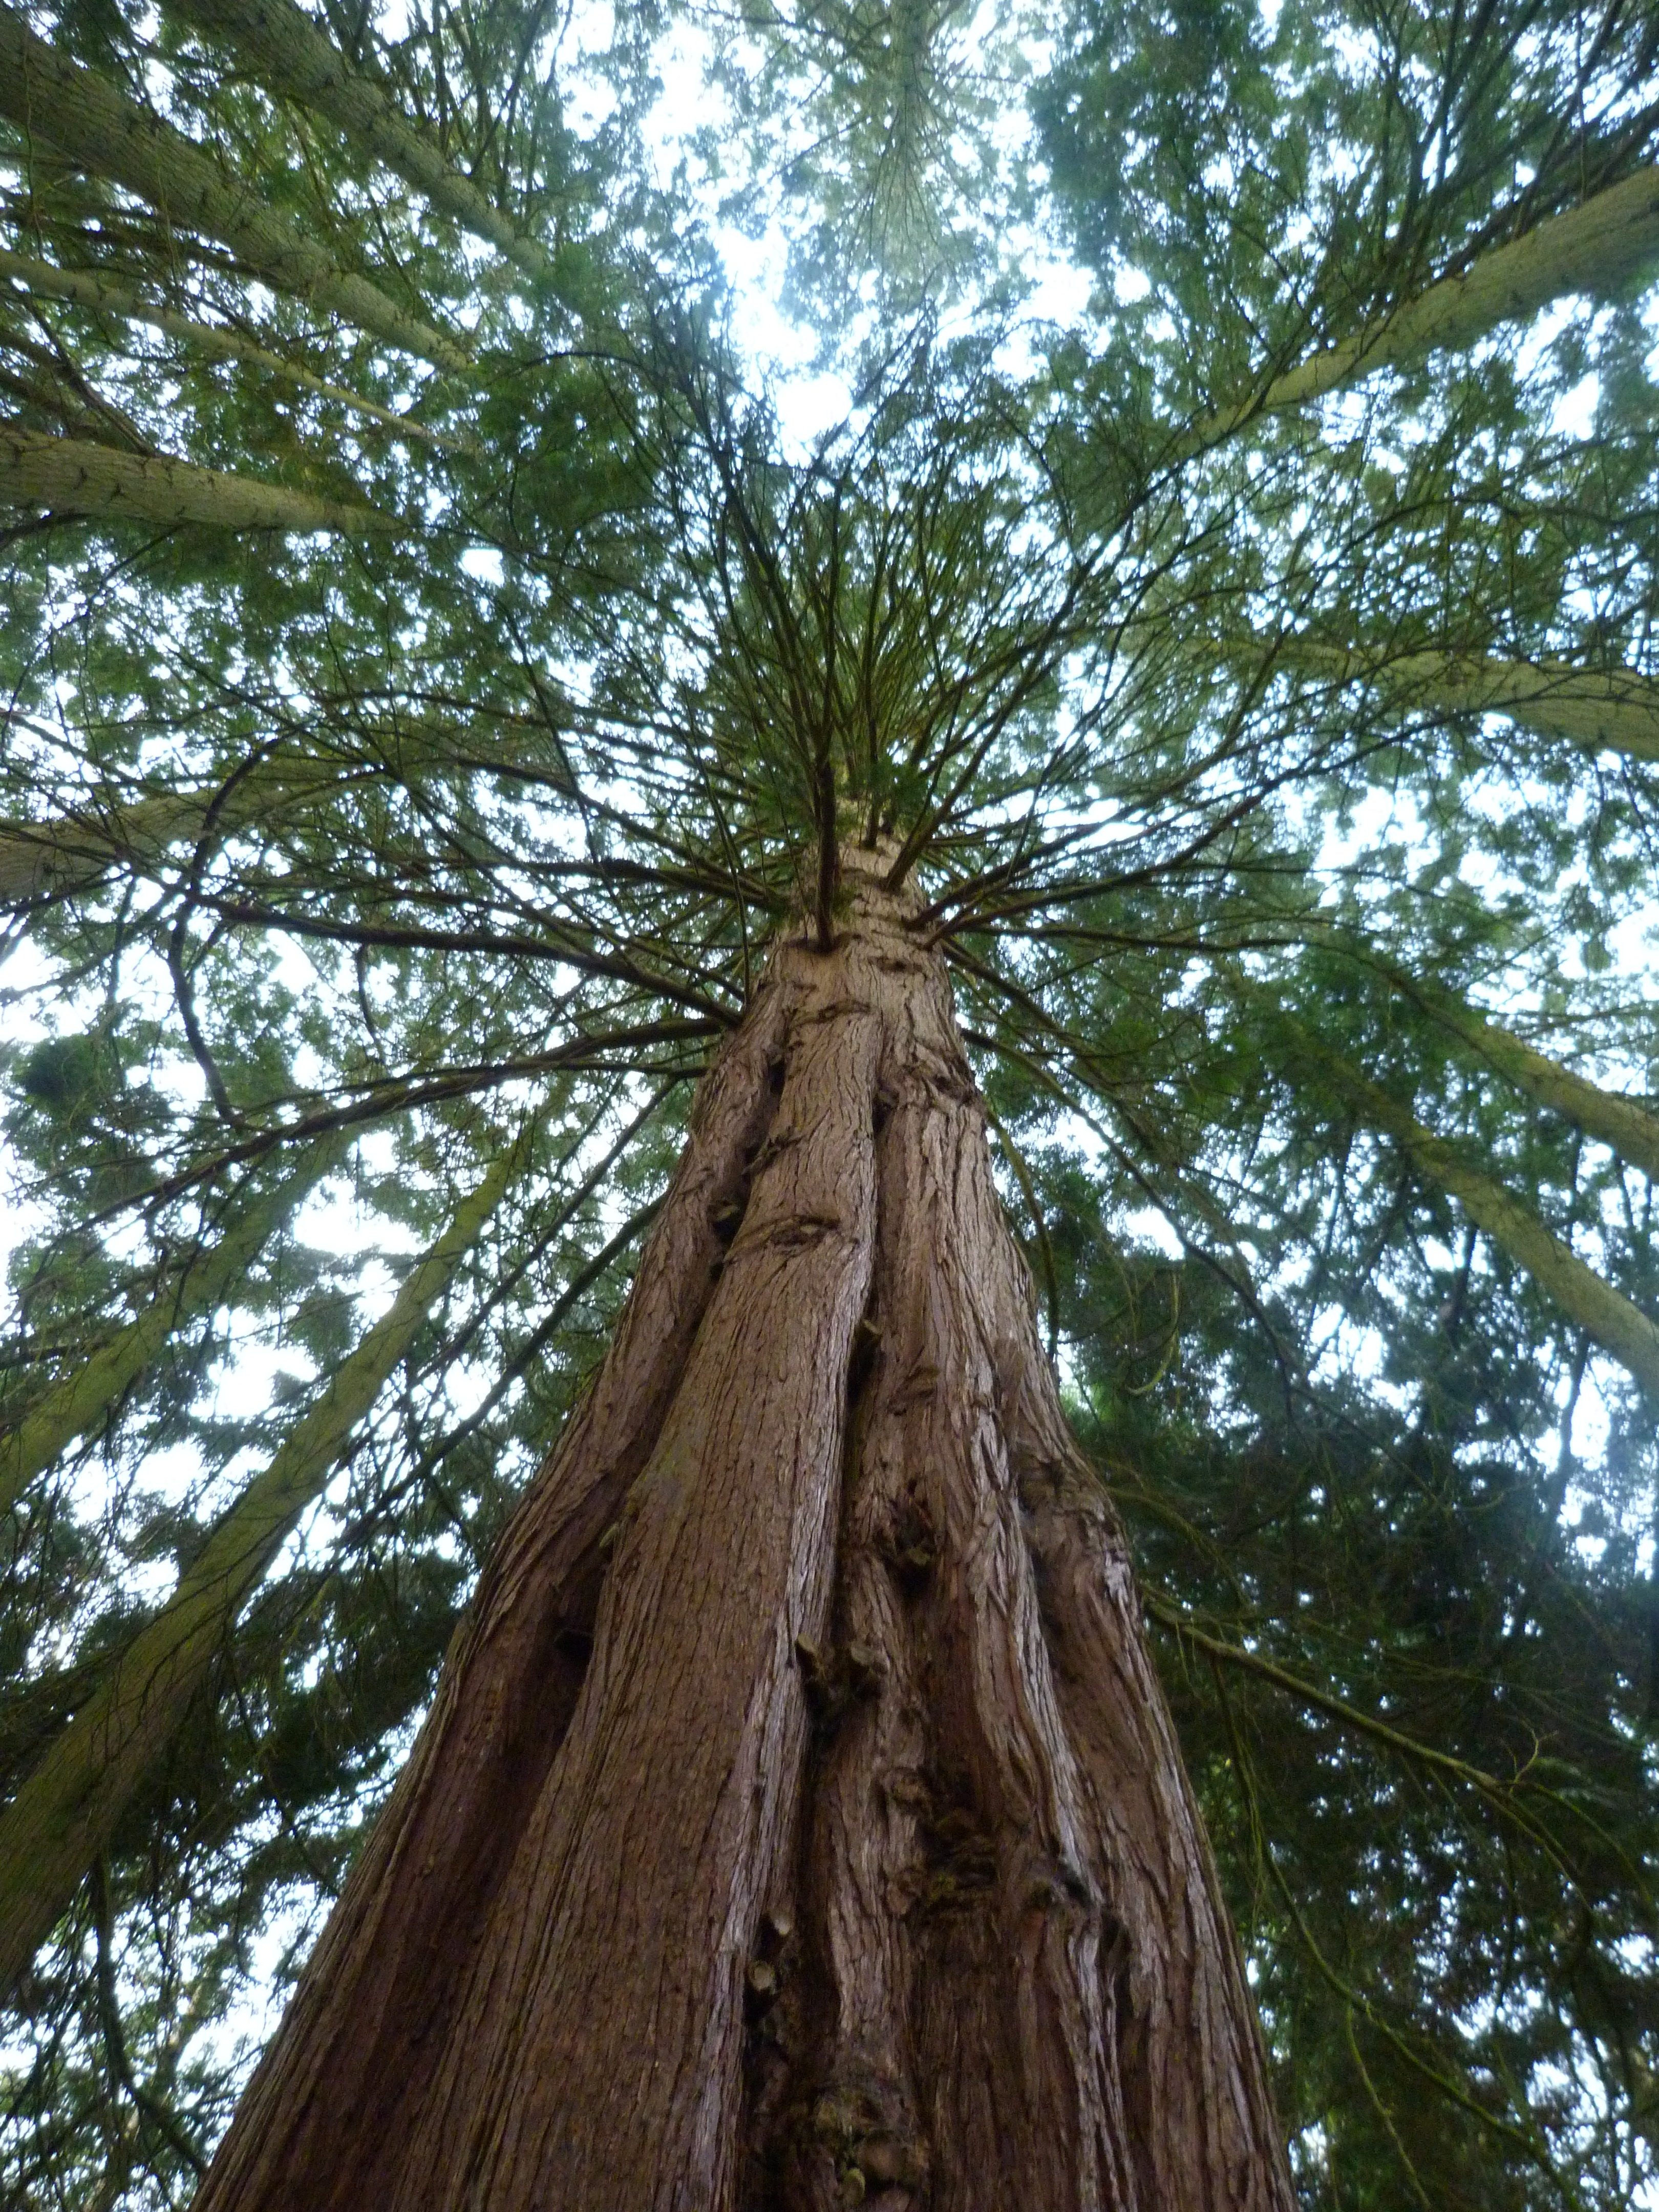
tree, nature, forest, branch, plant, wood, flower, trunk, botany, flora, redwood, spruce, deciduous, woodland, sequoia, habitat, woody plant, land plant, arecales